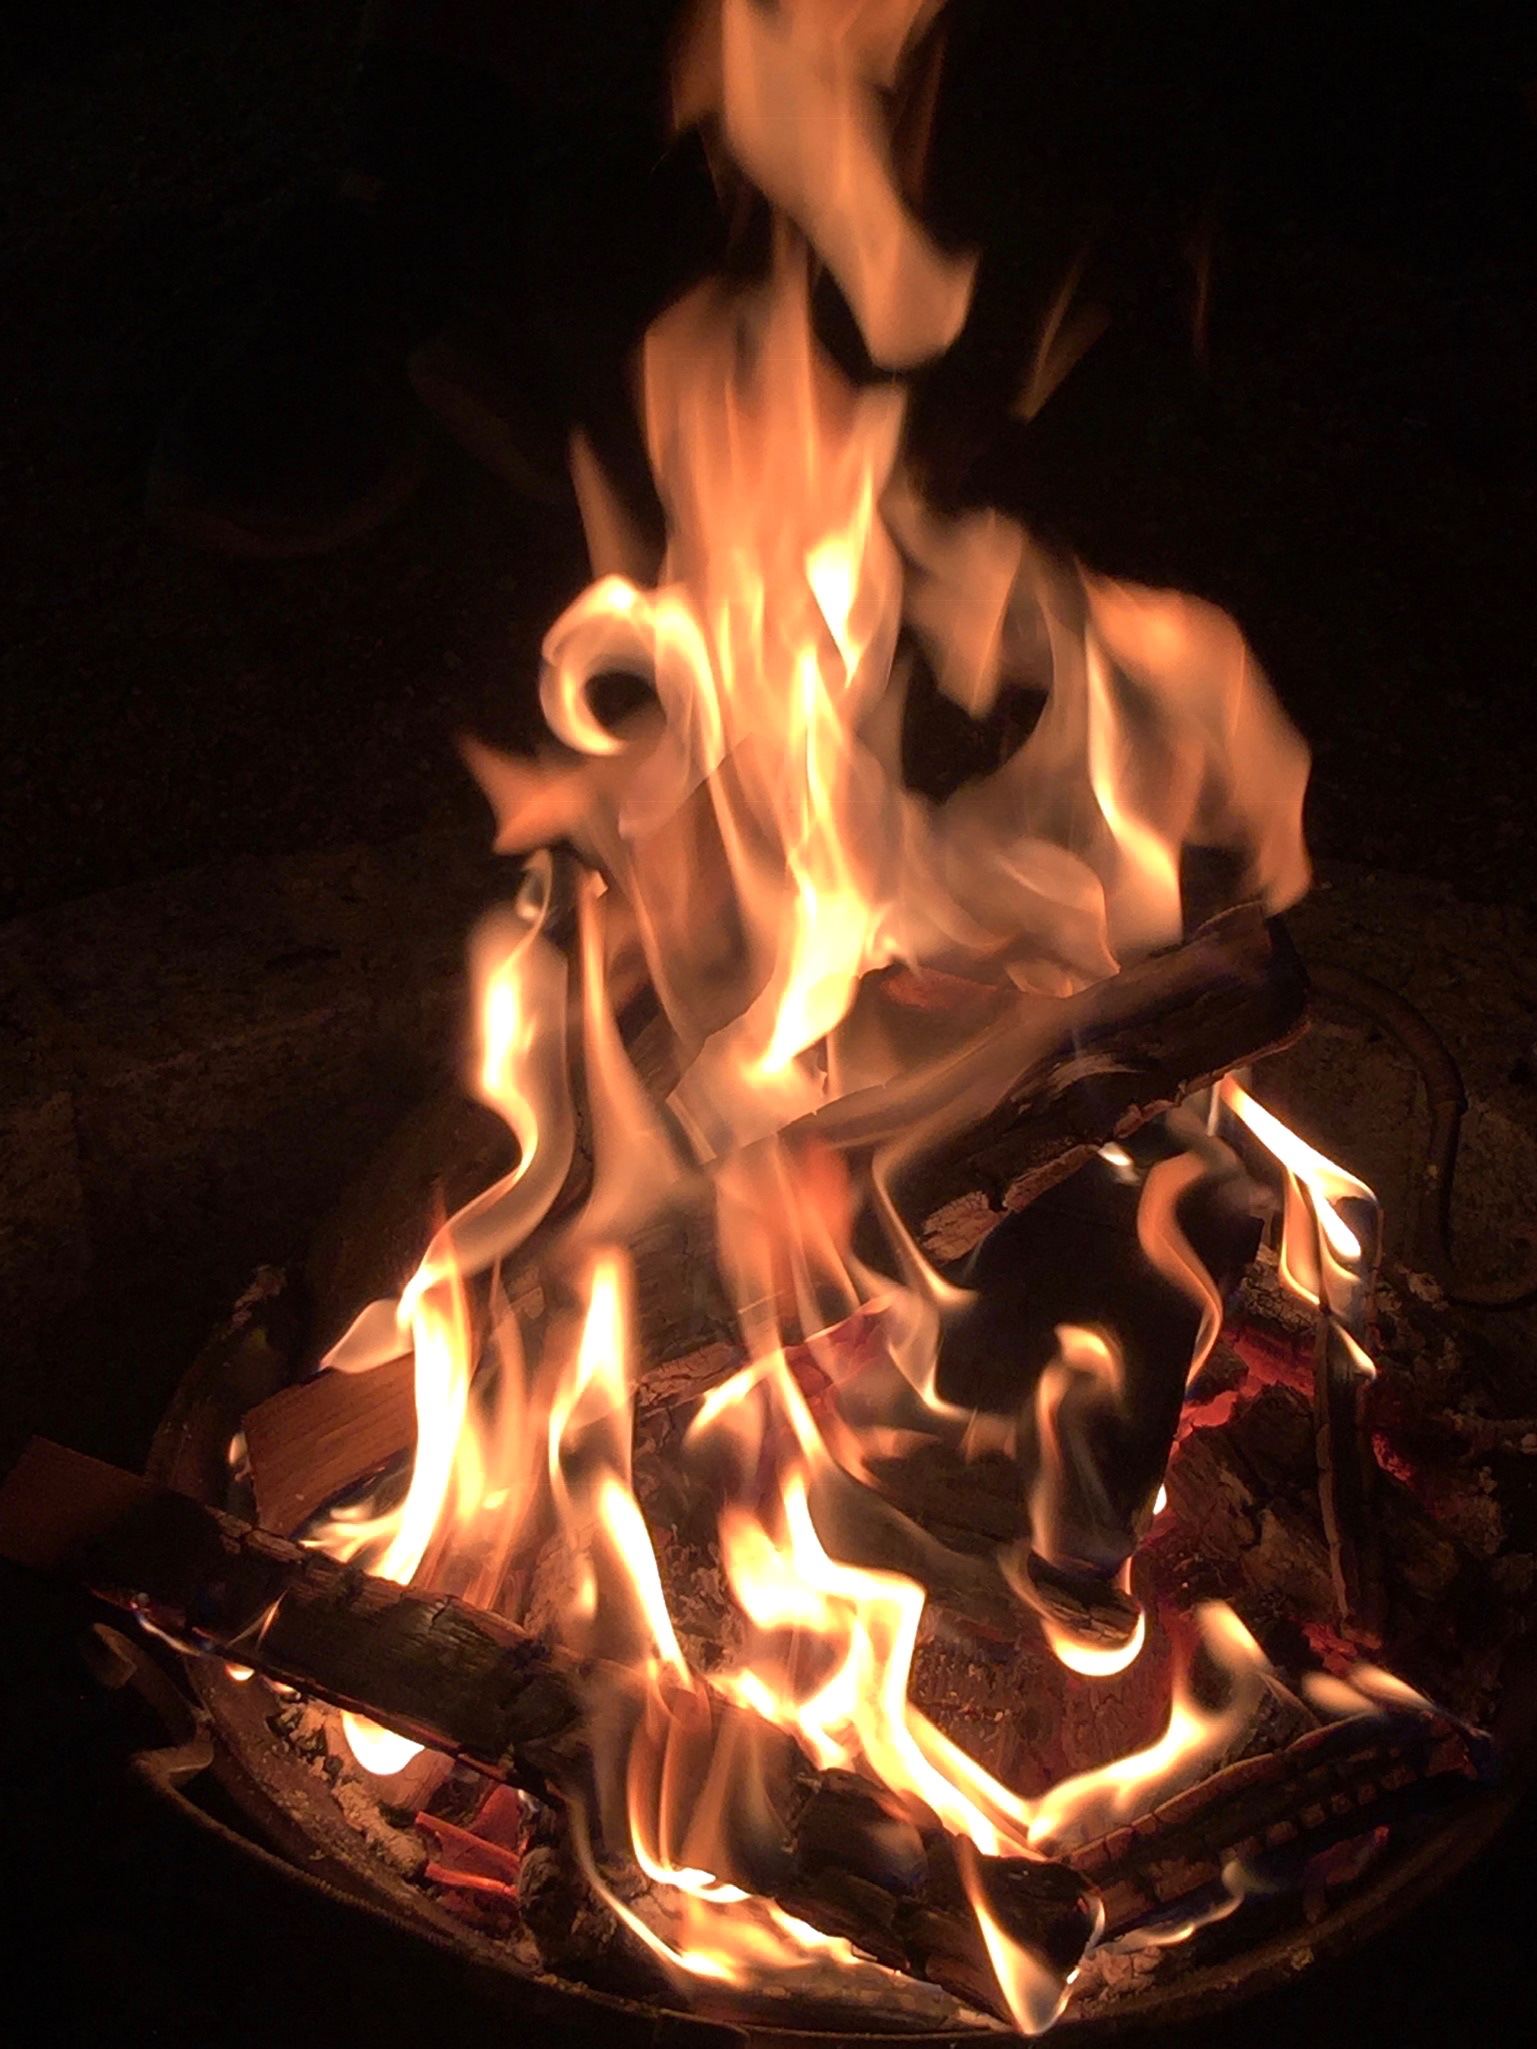
fire, flame, heat, campfire, bonfire, sky, gas, event, night